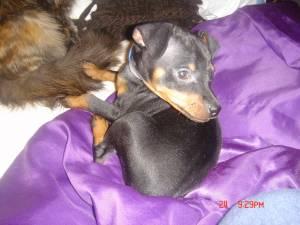
Breed: miniature pinscher